Zamira Sydykova

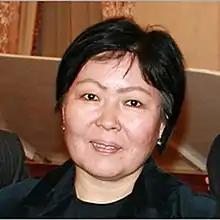

Zamira Sydykova (Kyrgyz and Russian: Замира Сыдыкова; born 1960) served as Kyrgyz ambassador to the United States and Canada from 2005 to 2010, after a career as an opposition journalist, including imprisonment by the government of then-president Askar Akayev.